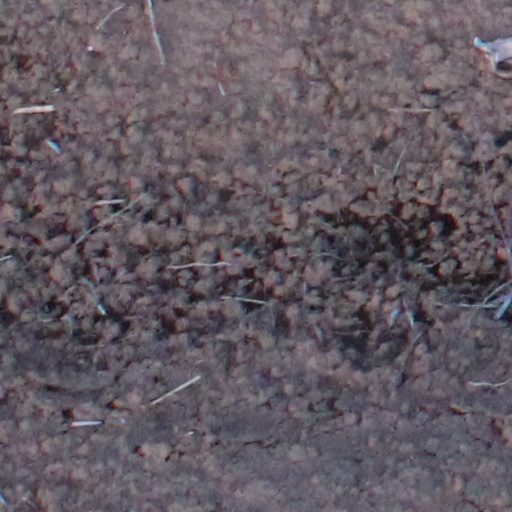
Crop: wheat